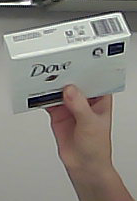
Product: dove_soap